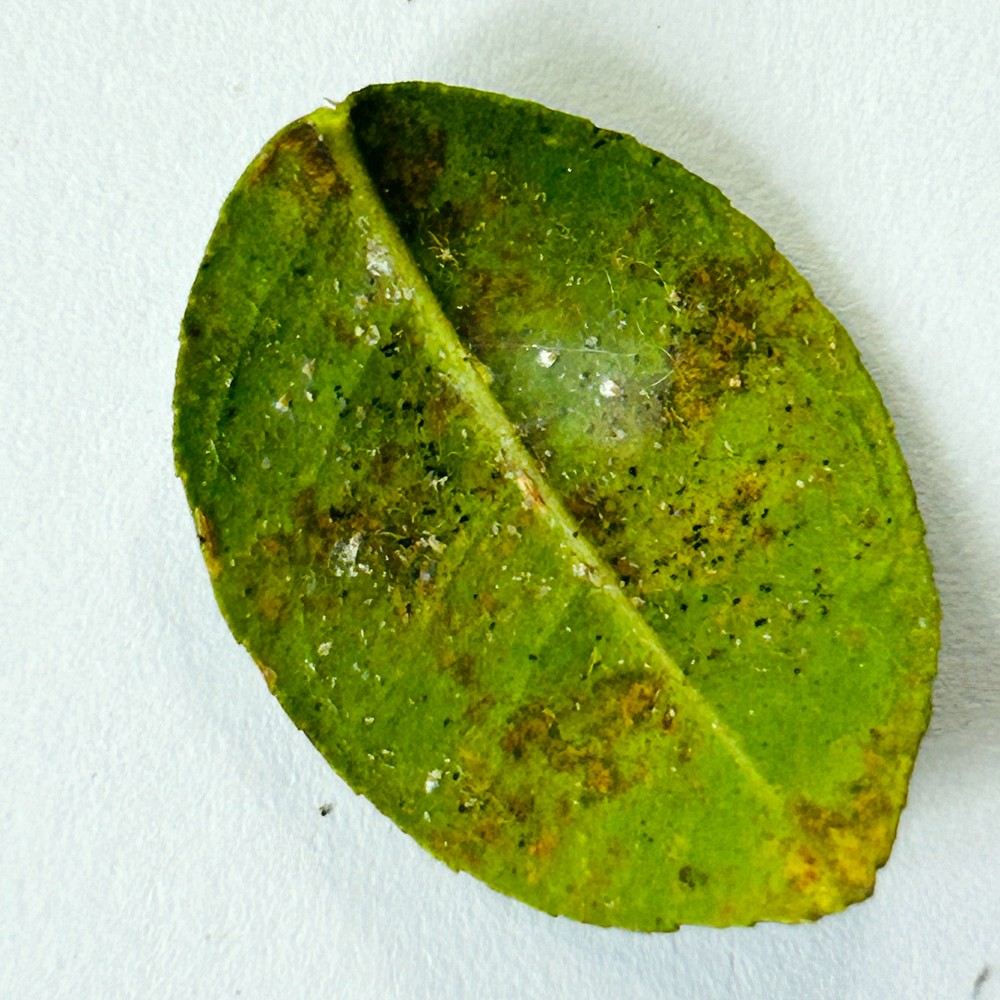
Label: Bacterial Blight